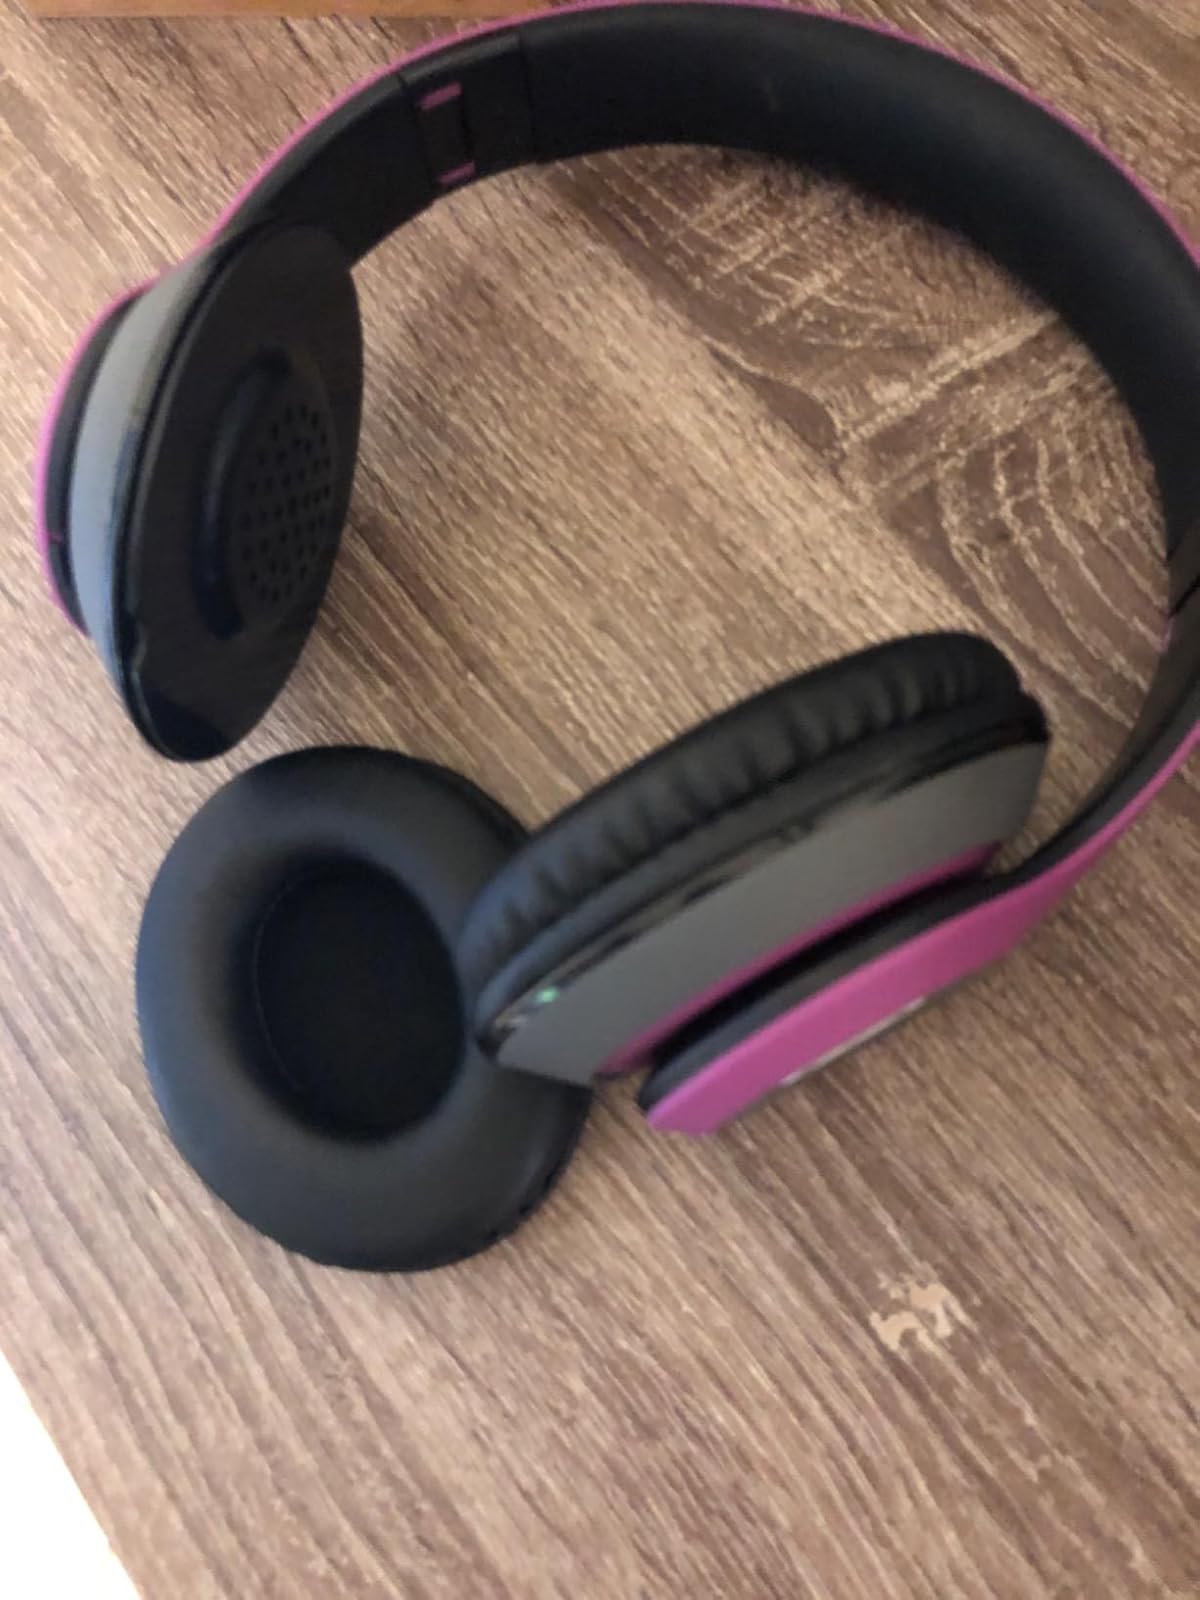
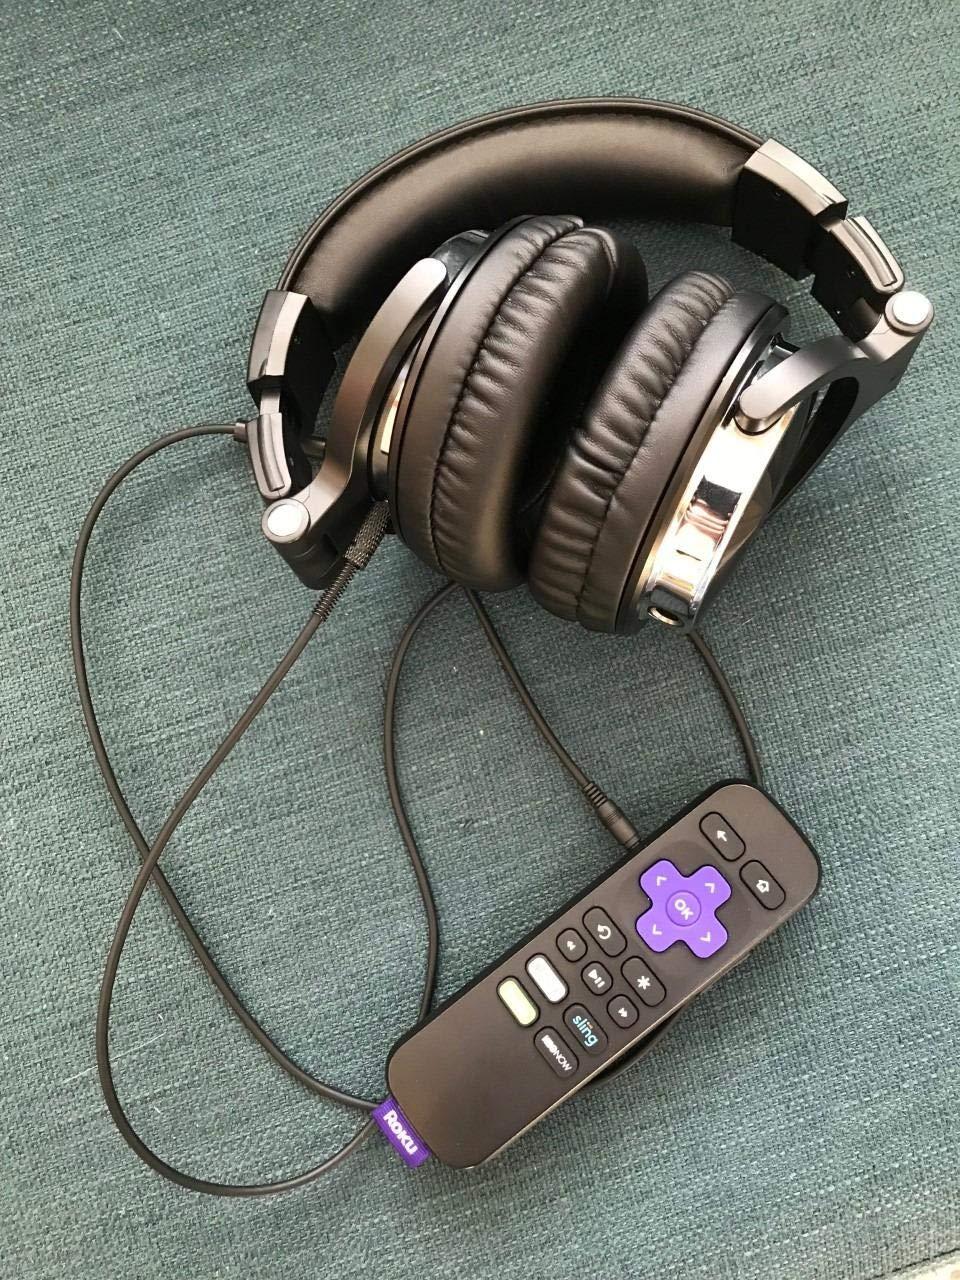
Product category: headphones
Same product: no